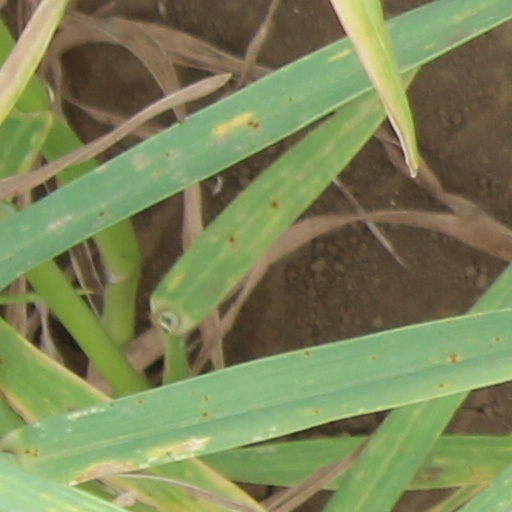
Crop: wheat